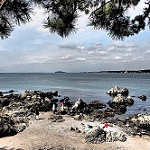
Label: sea